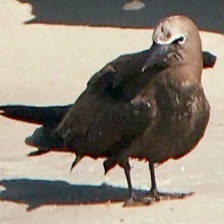
Species: BROWN NOODY
Scientific name: ANOUS STOLIDUS